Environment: real
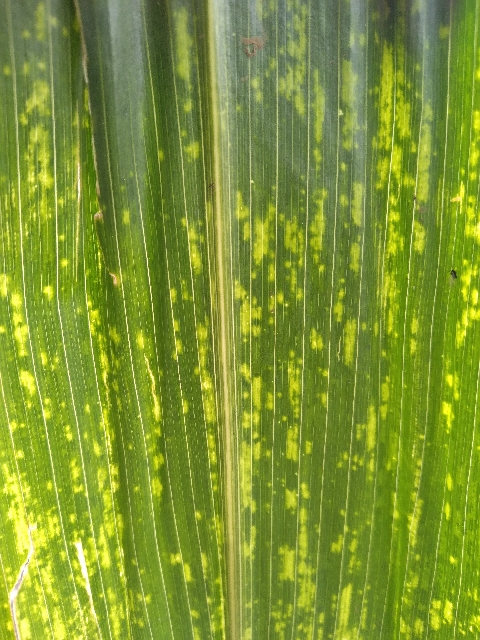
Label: lethal_necrosis